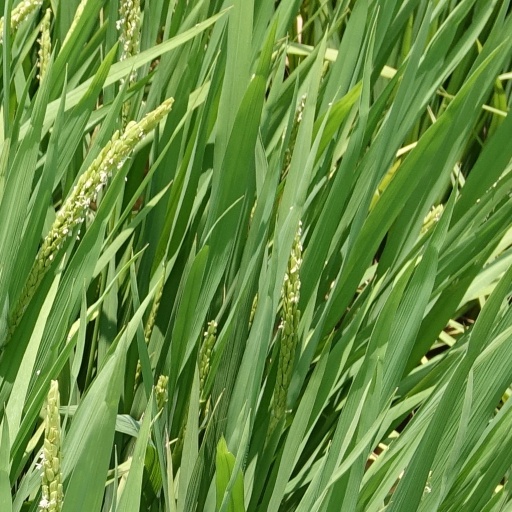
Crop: rice